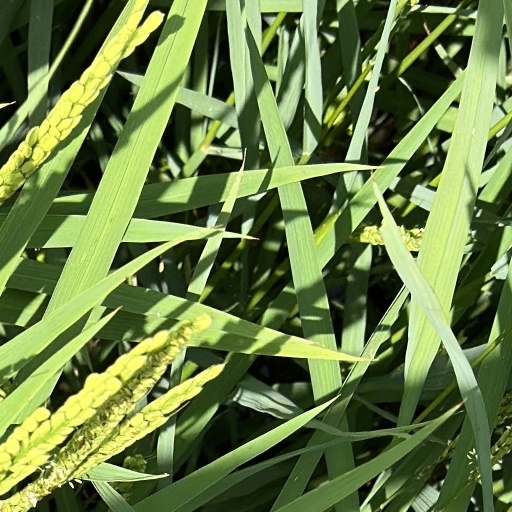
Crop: rice